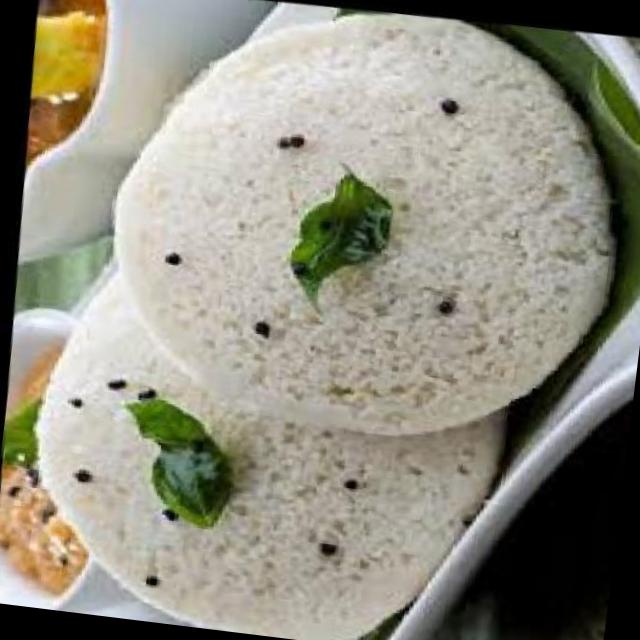
Dish: idli